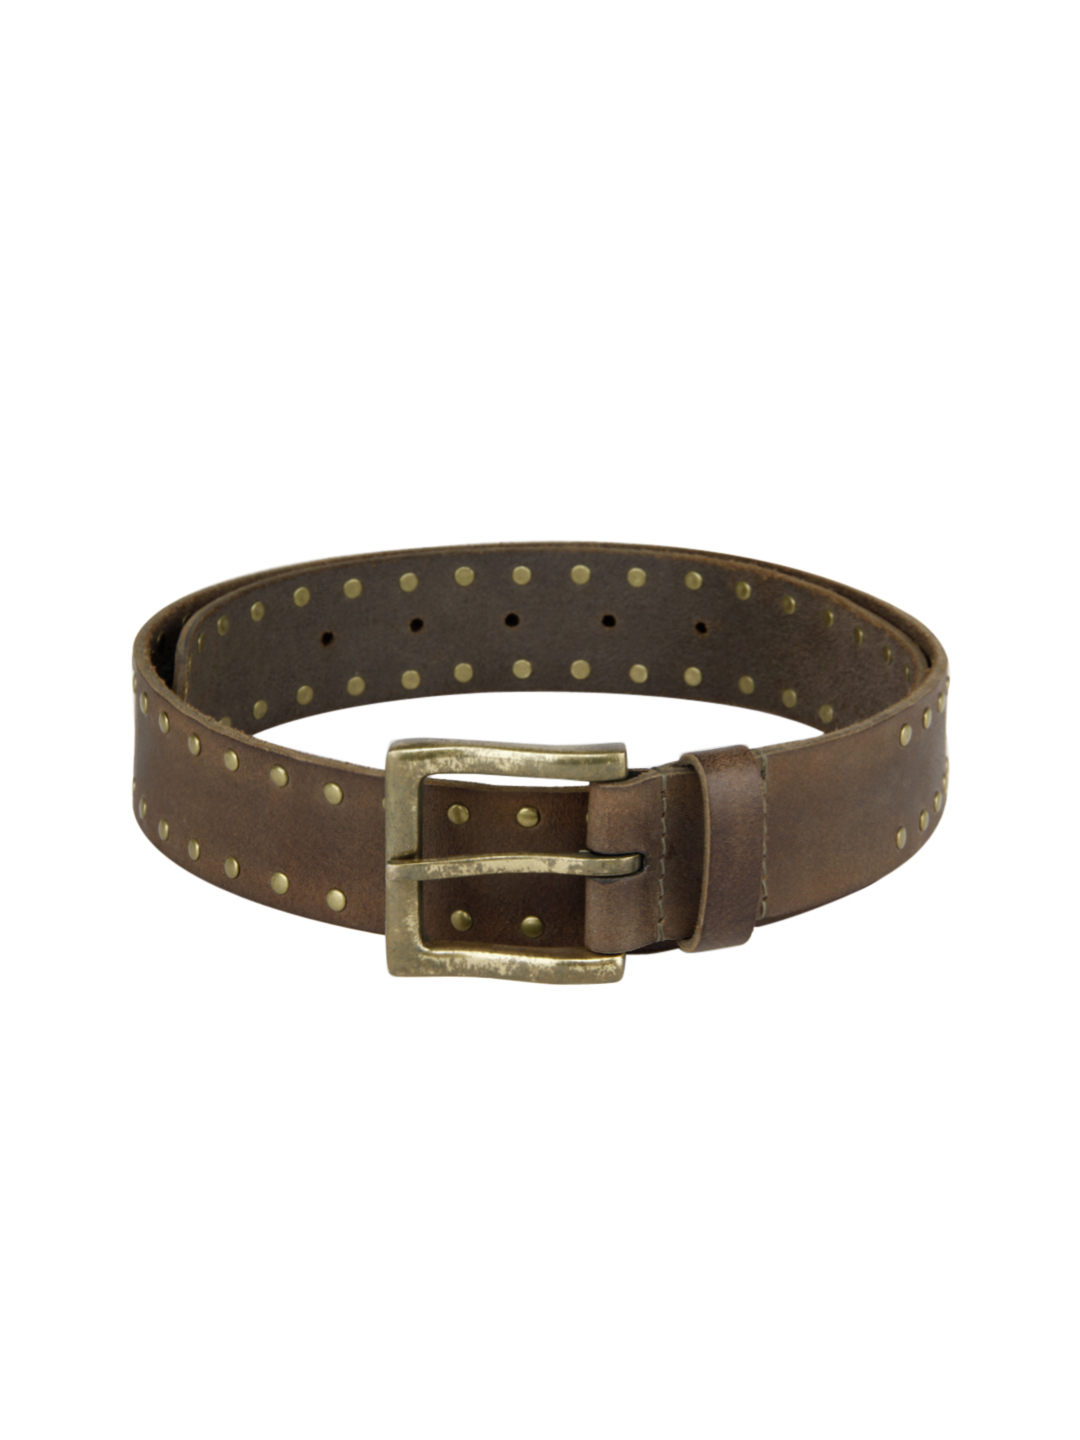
Wrangler Men Brown Leather Belt
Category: Accessories / Belts / Belts
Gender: Men
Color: Brown
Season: Summer 2012
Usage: Casual